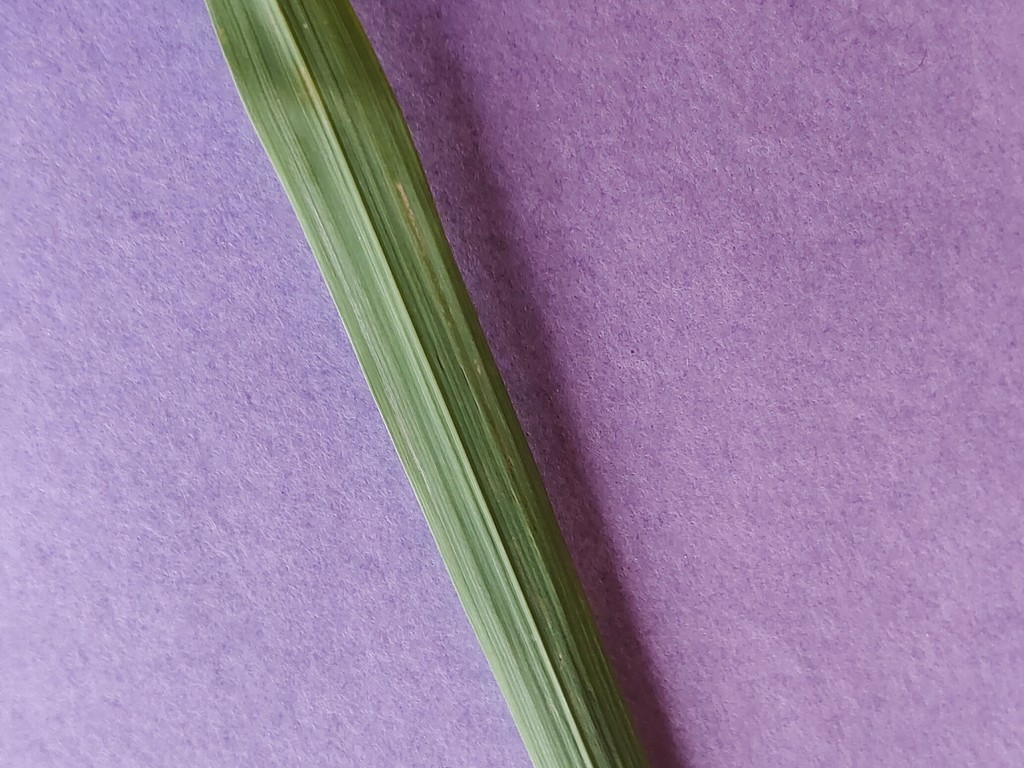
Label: Healthy